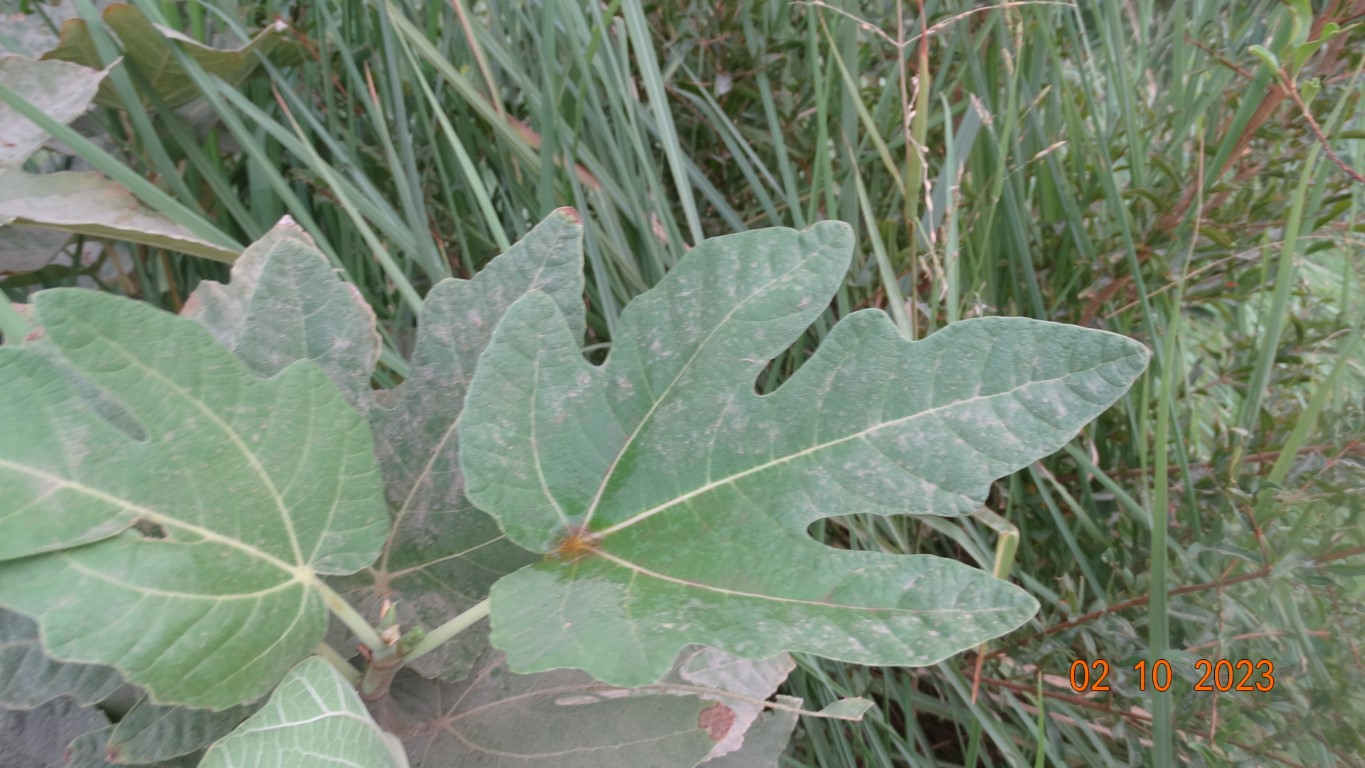
Label: healthy